Akayu, Yamagata

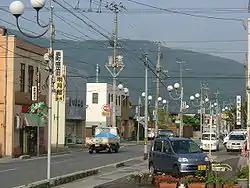
Akayu main street in 2005

As of 1967, the town had an estimated population of 12,860 and a population density of 313 persons per km. The total area was 41.10 km.